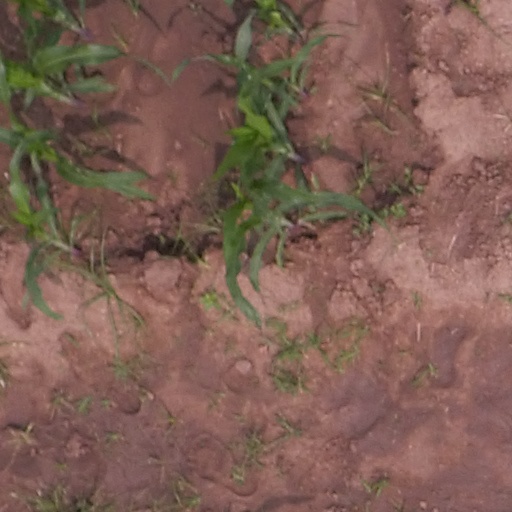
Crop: maize; corn